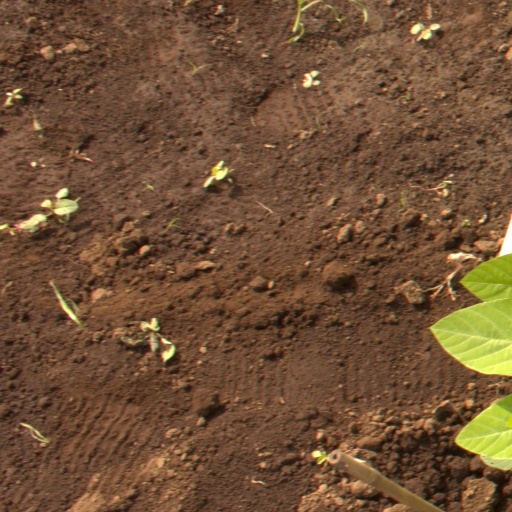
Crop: soybean